Small batch whiskey

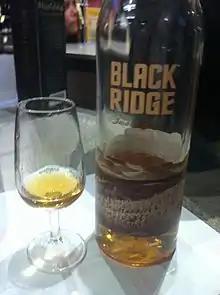
A small batch Kentucky straight bourbon whiskey.

Small batch whiskey is whiskey produced by mixing the contents of a relatively small number of selected barrels. Small batch whiskeys are commercially positioned for the upper-premium market. The term is most commonly used for American whiskey but is sometimes used for other whiskeys as well. For example, the Bowmore distillery in Islay, Scotland, has produced a single malt Scotch whisky labeled as "small batch".